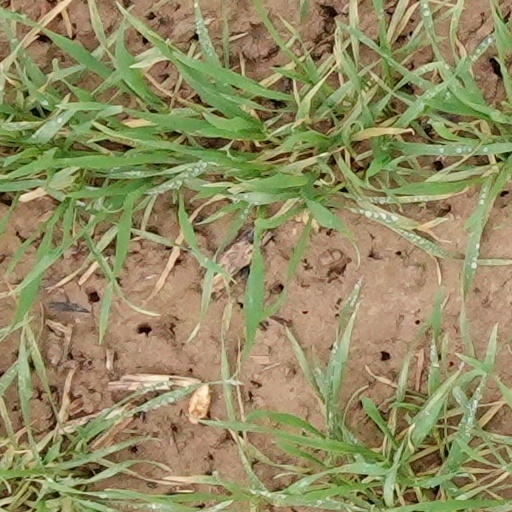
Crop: wheat